List of artists by number of UK Jazz & Blues Albums Chart number ones

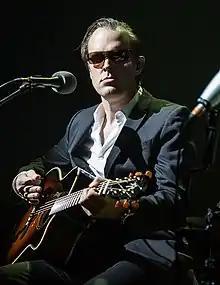
American blues musician Joe Bonamassa has topped the UK Jazz & Blues Albums Chart with 20 different releases (including three albums with Beth Hart) – more than any other artist.

The UK Jazz & Blues Albums Chart is a record chart which ranks the best-selling jazz and blues albums in the United Kingdom. Compiled and published by the Official Charts Company, the data is based on each album's weekly physical sales, digital downloads (since 2007) and streams (since 2015), and is currently published every Friday. As of the chart published on 11 April 2025, a total of 361 albums by 176 artists have topped the UK Jazz & Blues Albums Chart. The most successful artist is American blues musician Joe Bonamassa, who has topped the chart with 17 solo releases and three collaboration albums, spending a total of 47 weeks at number one.